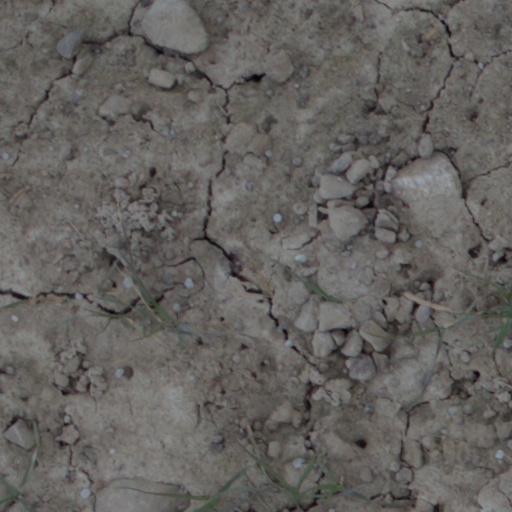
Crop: wheat